GWR 2900 Class

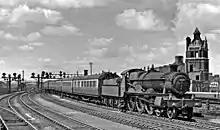
No. 2920 "Saint David"; from the third production series, built 1907, at Cardiff Central departing east towards Birmingham, 1953

A third series of twenty further locomotives appeared during August and September 1907 (Swindon Lot 170), numbered 2911–30 and named after Saints. The framing for these had long curved ends under the cab and over the cylinders, which greatly improved the rather angular appearance of the earlier locomotives. They were fitted with cone boilers and smokeboxes. In October 1908, No. 2922 "Saint Gabriel" was fitted with a Swindon No. 2 superheater. The following year the Swindon No. 3 superheater became standard for the class. Between 1909 and 1912 the remainder of the locomotives were fitted with the Swindon No. 3 superheater. The "Saints" were withdrawn between 1932 and 1951. No. 2925 "Saint Martin" was rebuilt with smaller wheels in December 1924 to become the prototype Collett 4900 and renumbered 4900 but still carrying the same name.